Bogotá La Sabana railway station

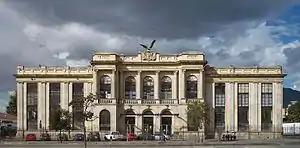
Bogotá La Sabana railway station

The Bogotá La Sabana railway station (in Spanish: Estación de la Sabana) is a neoclassical building in Bogotá (Colombia), home to the central station of the Bogotá Savannah Railway and the National Railways of Colombia (Ferrocarriles Nacionales de Colombia, FNC). Inaugurated on 20 July 1917, this construction replaced the old station built at the end of the 1880s.